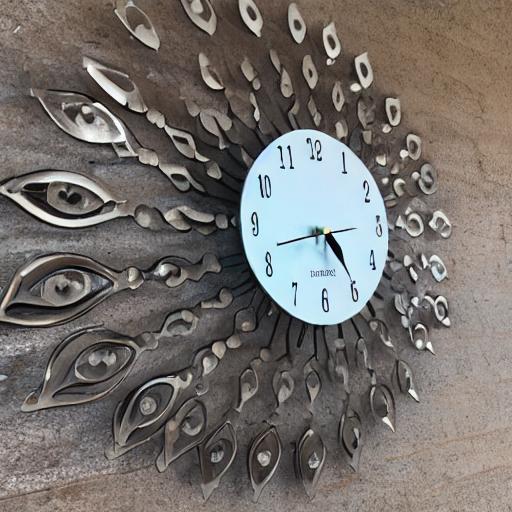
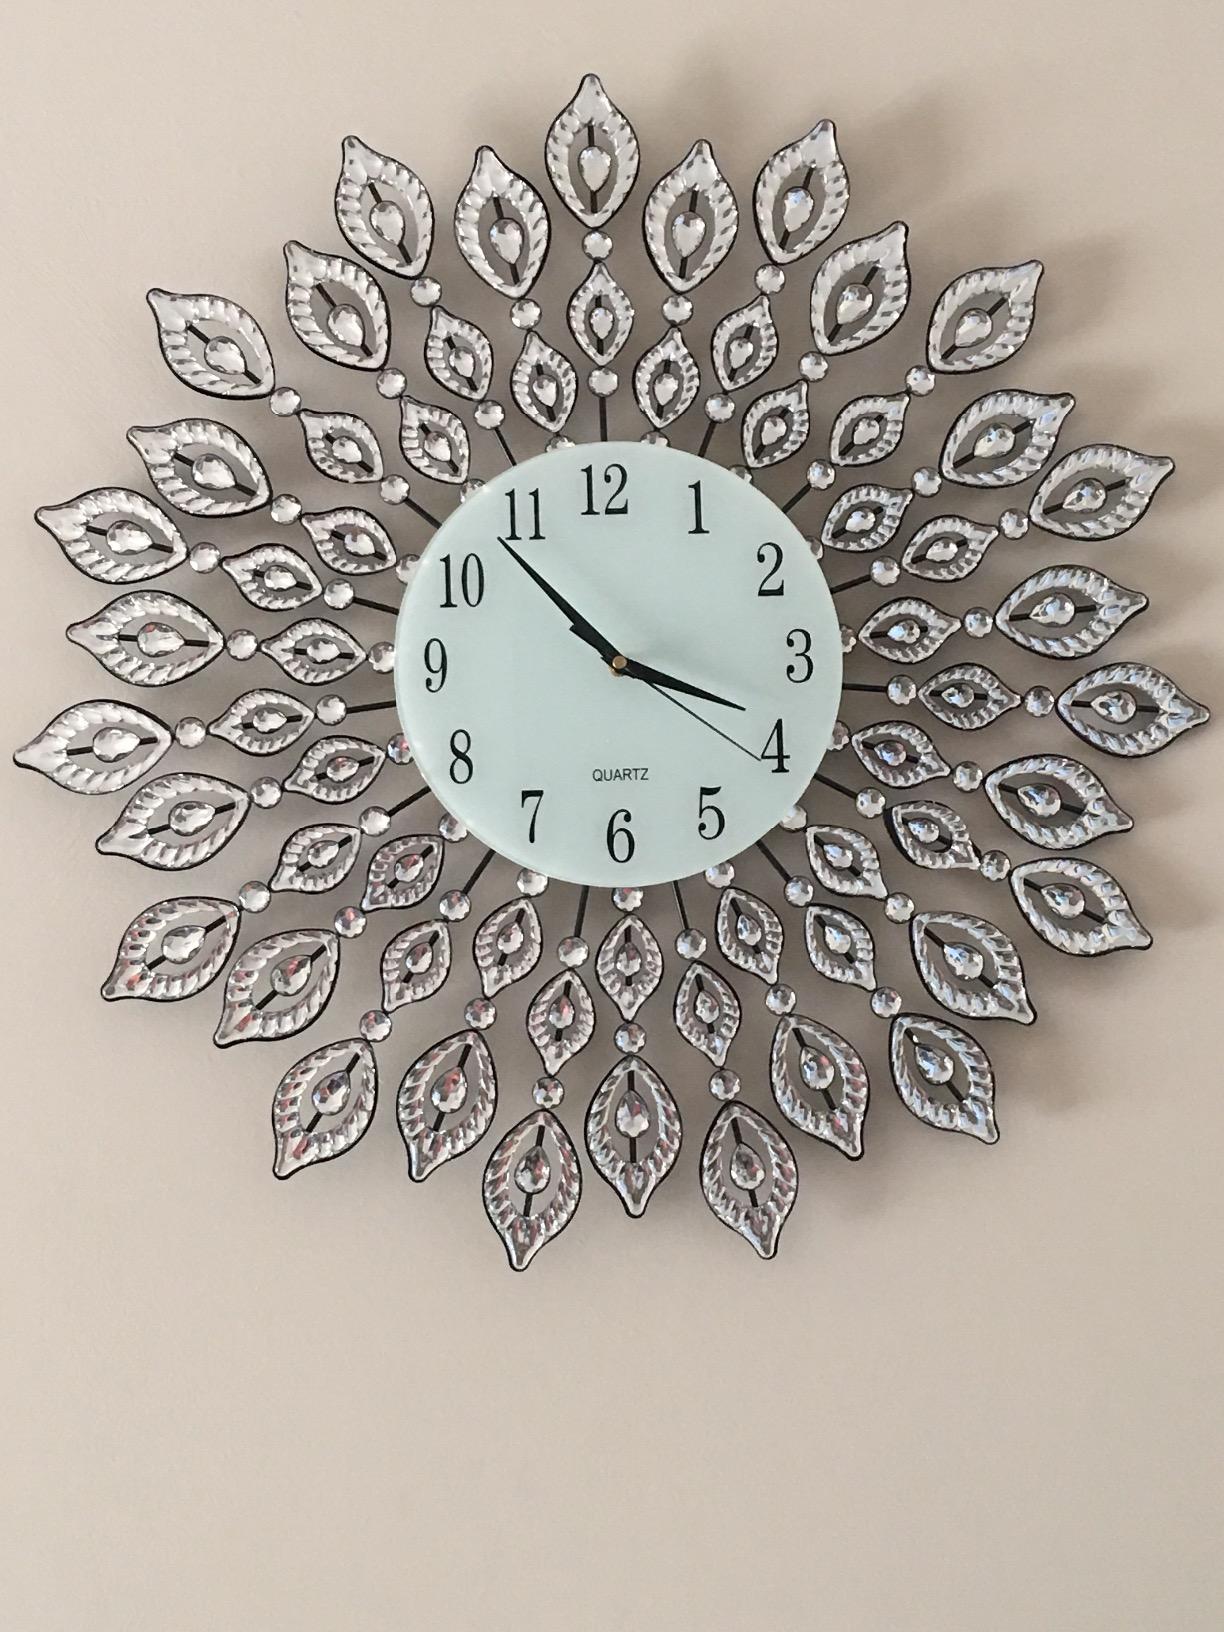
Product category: clock
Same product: no